Ladies' Man (1947 film)

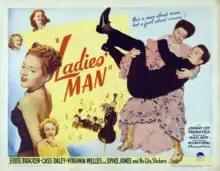
Theatrical release poster

Ladies' Man is a 1947 American comedy film directed by William D. Russell and starring Eddie Bracken, Cass Daley, Virginia Welles and Virginia Field. The screenplay was written by Edmund Beloin, Jack Rose and Lewis Meltzer. The film was released on February 7, 1947, by Paramount Pictures.